Hallidie Plaza

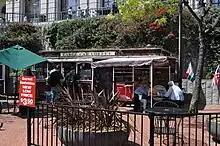
Cable Car Coffee kiosk in East Hallidie Plaza (2009)

In 2003, the mezzanine terrace was closed after reports of criminal activity; the benches were removed and the terrace was reopened in 2005.